Marcel Vaid

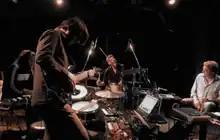
The Band Superterz, 2019 at the Club Pit Inn, Tokyo with (FLR) Ravi Vaid, Marcel Vaid, Simon Berz, Nils Petter Molvaer

He has collaborated with artists such as Nils Petter Molvær, Toshinori Kondo, Kate Havnevik, Mauro Pawlowski, Rodrigo González, Norbert Möslang, Marianne Schroeder, Lauren Newton and Jojo Mayer. In film Marcel Vaid has worked with director Léa Pool, Eliza Kubarska, Carmen Jaquier, , Fredi Murer, , Marcus Vetter, Milo Rau, , Oliver Paulus, Tommaso Landucci or oscar-nominated Timo von Gunten.